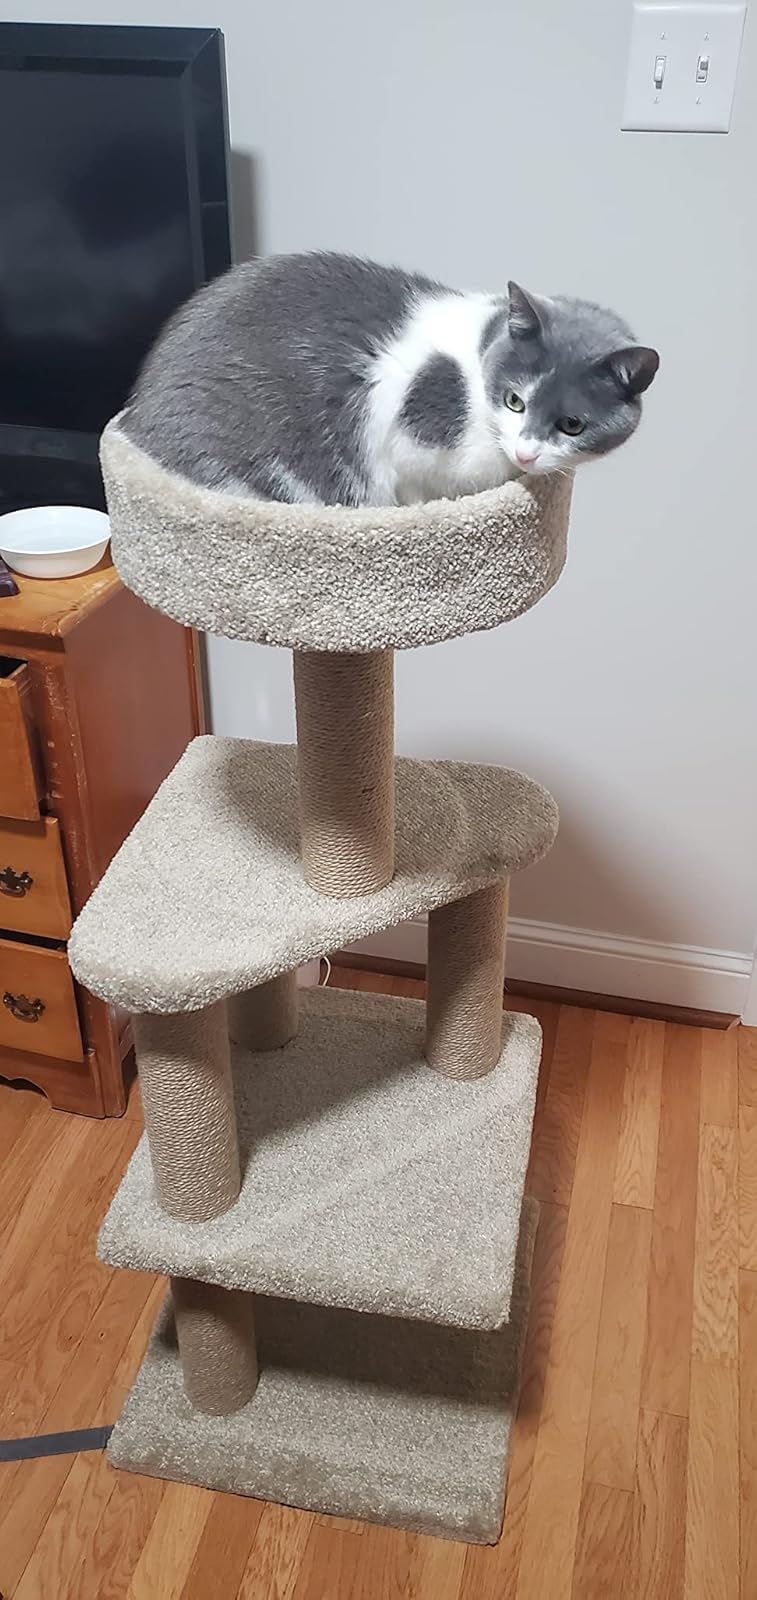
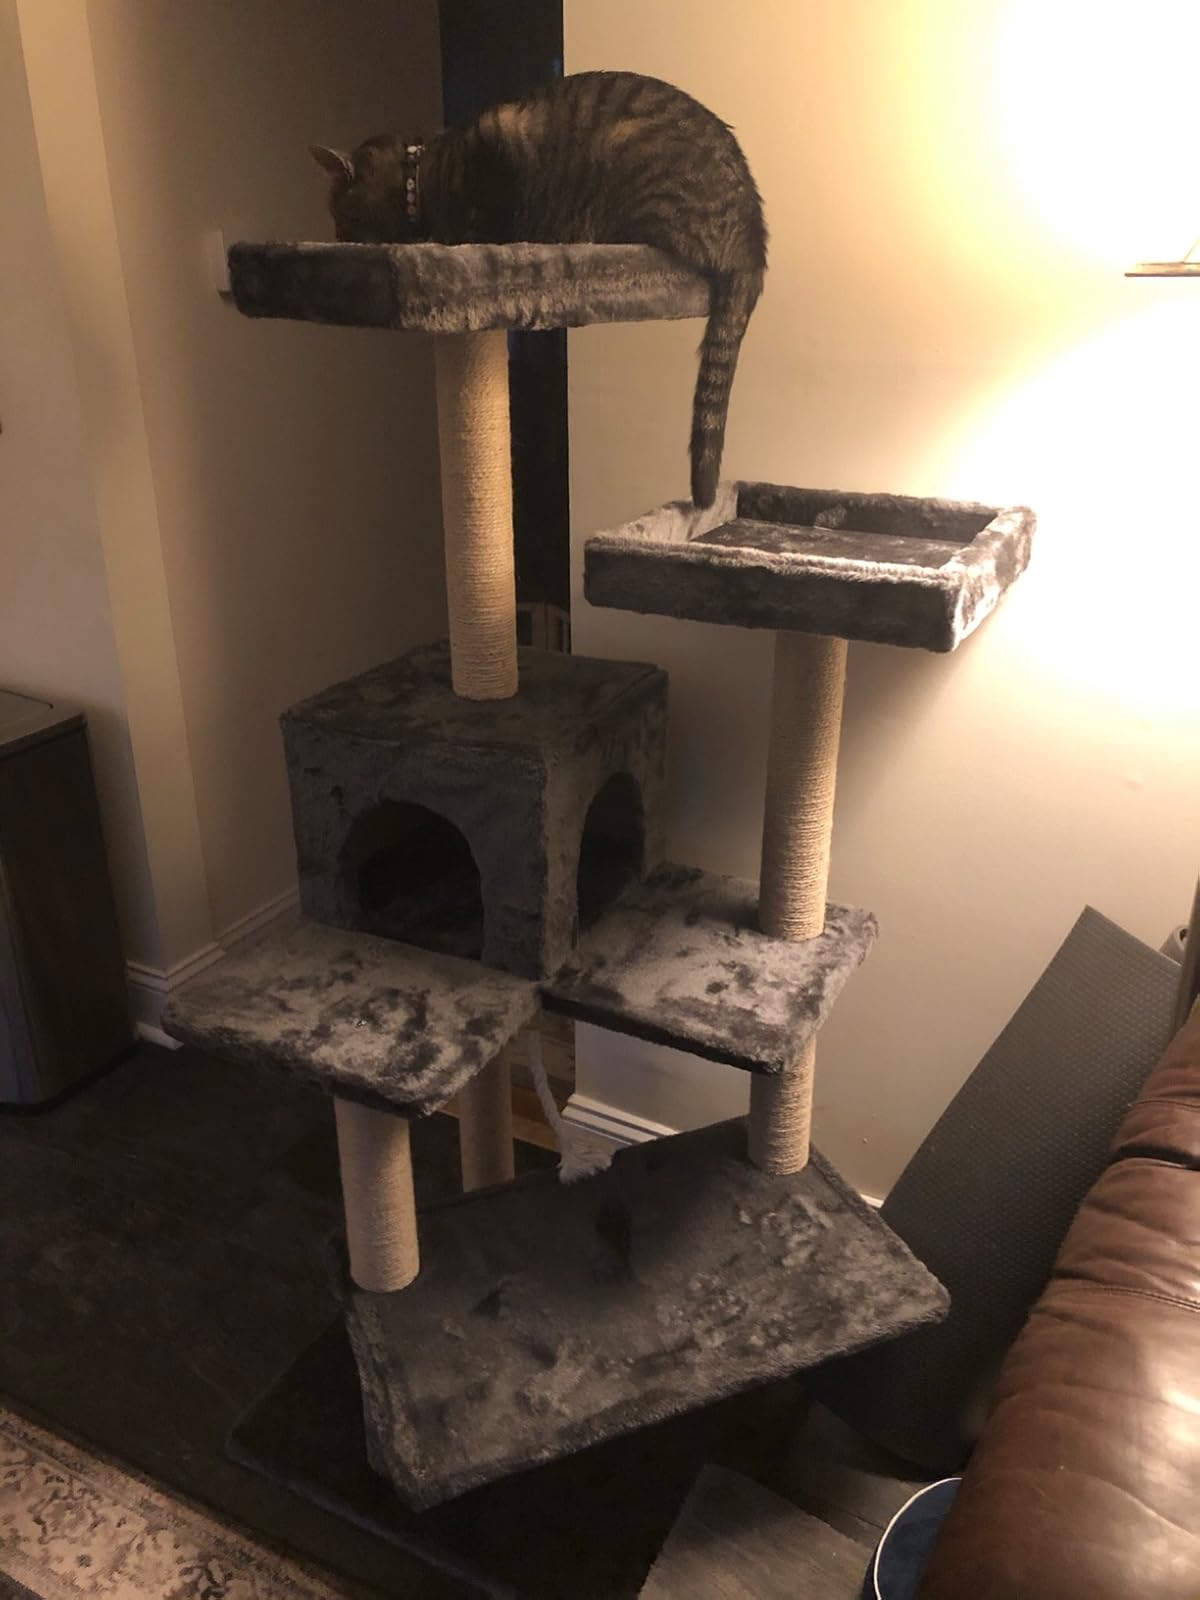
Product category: items_cat tree
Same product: no